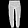
Label: Trouser